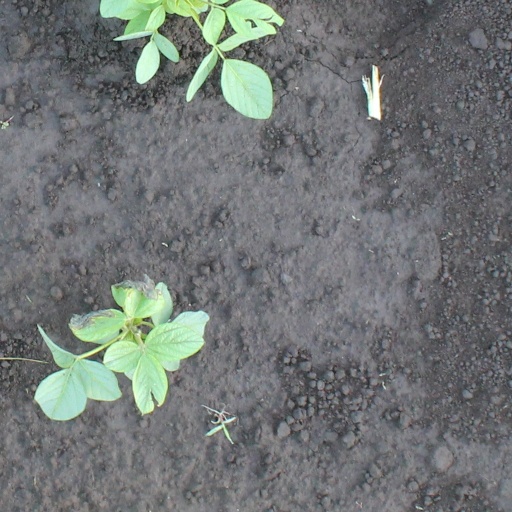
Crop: soybean